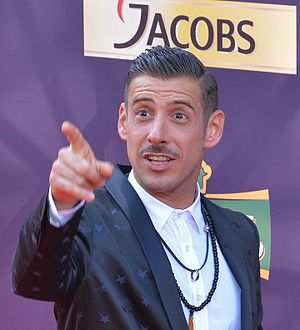
Francesco Gabbani
Francesco Gabbani er en italiensk sanger som repræsenterede Italien ved Eurovision Song Contest 2017 med sangen "Occidentali's Karma". Han opnåede en 6. plads.